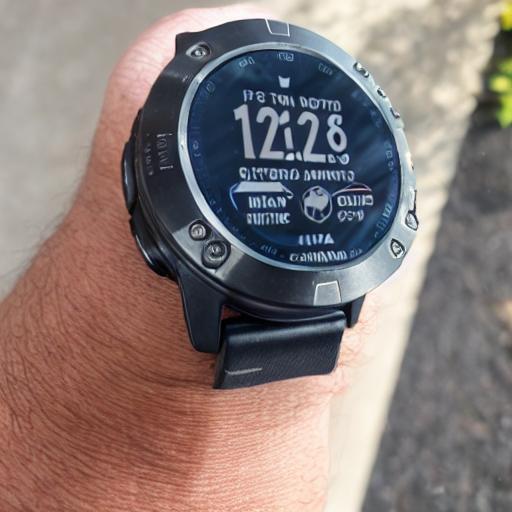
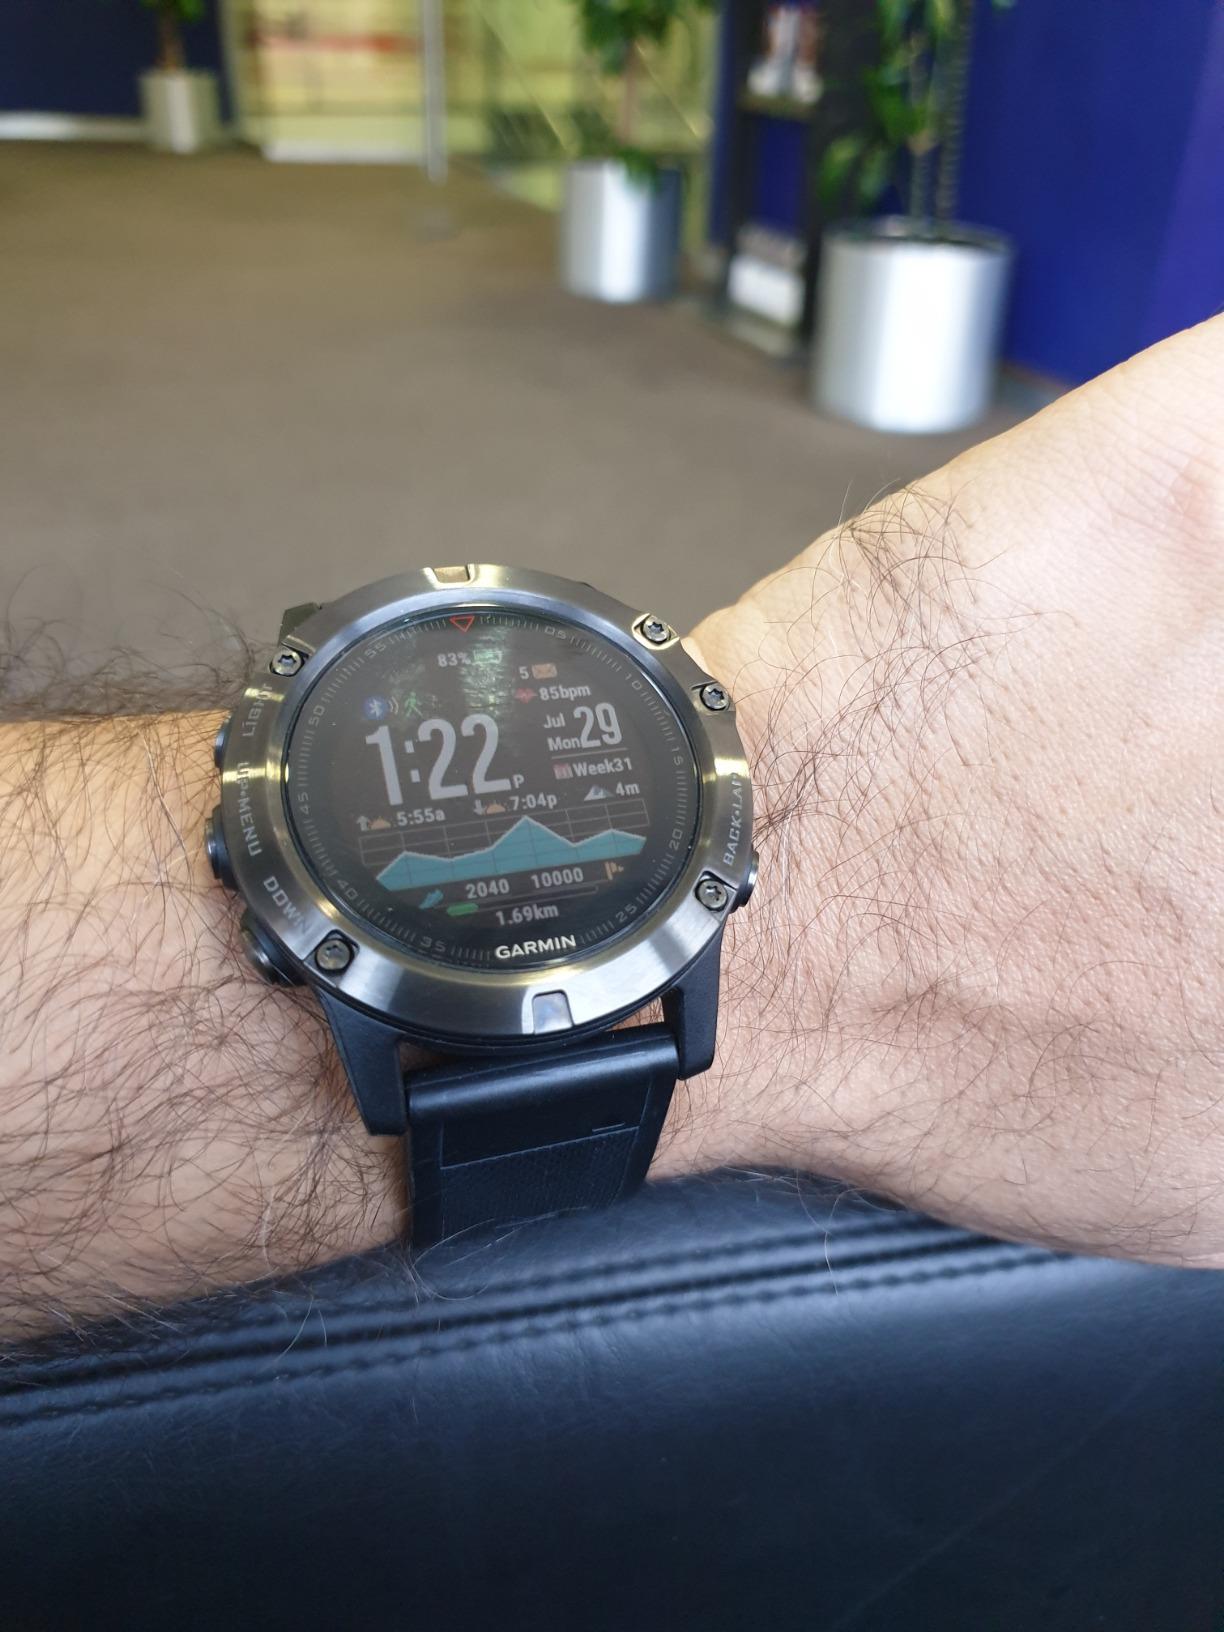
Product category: smartwatch
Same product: no